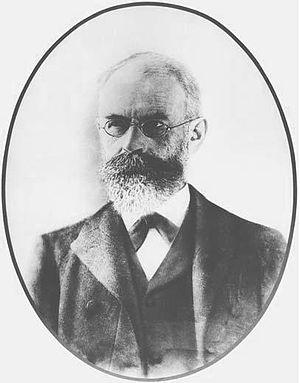
Hubert von Grashey, né à Grönenbach le 30 octobre 1839 et décédé le 24 août 1914 à Munich, est un psychiatre allemand.